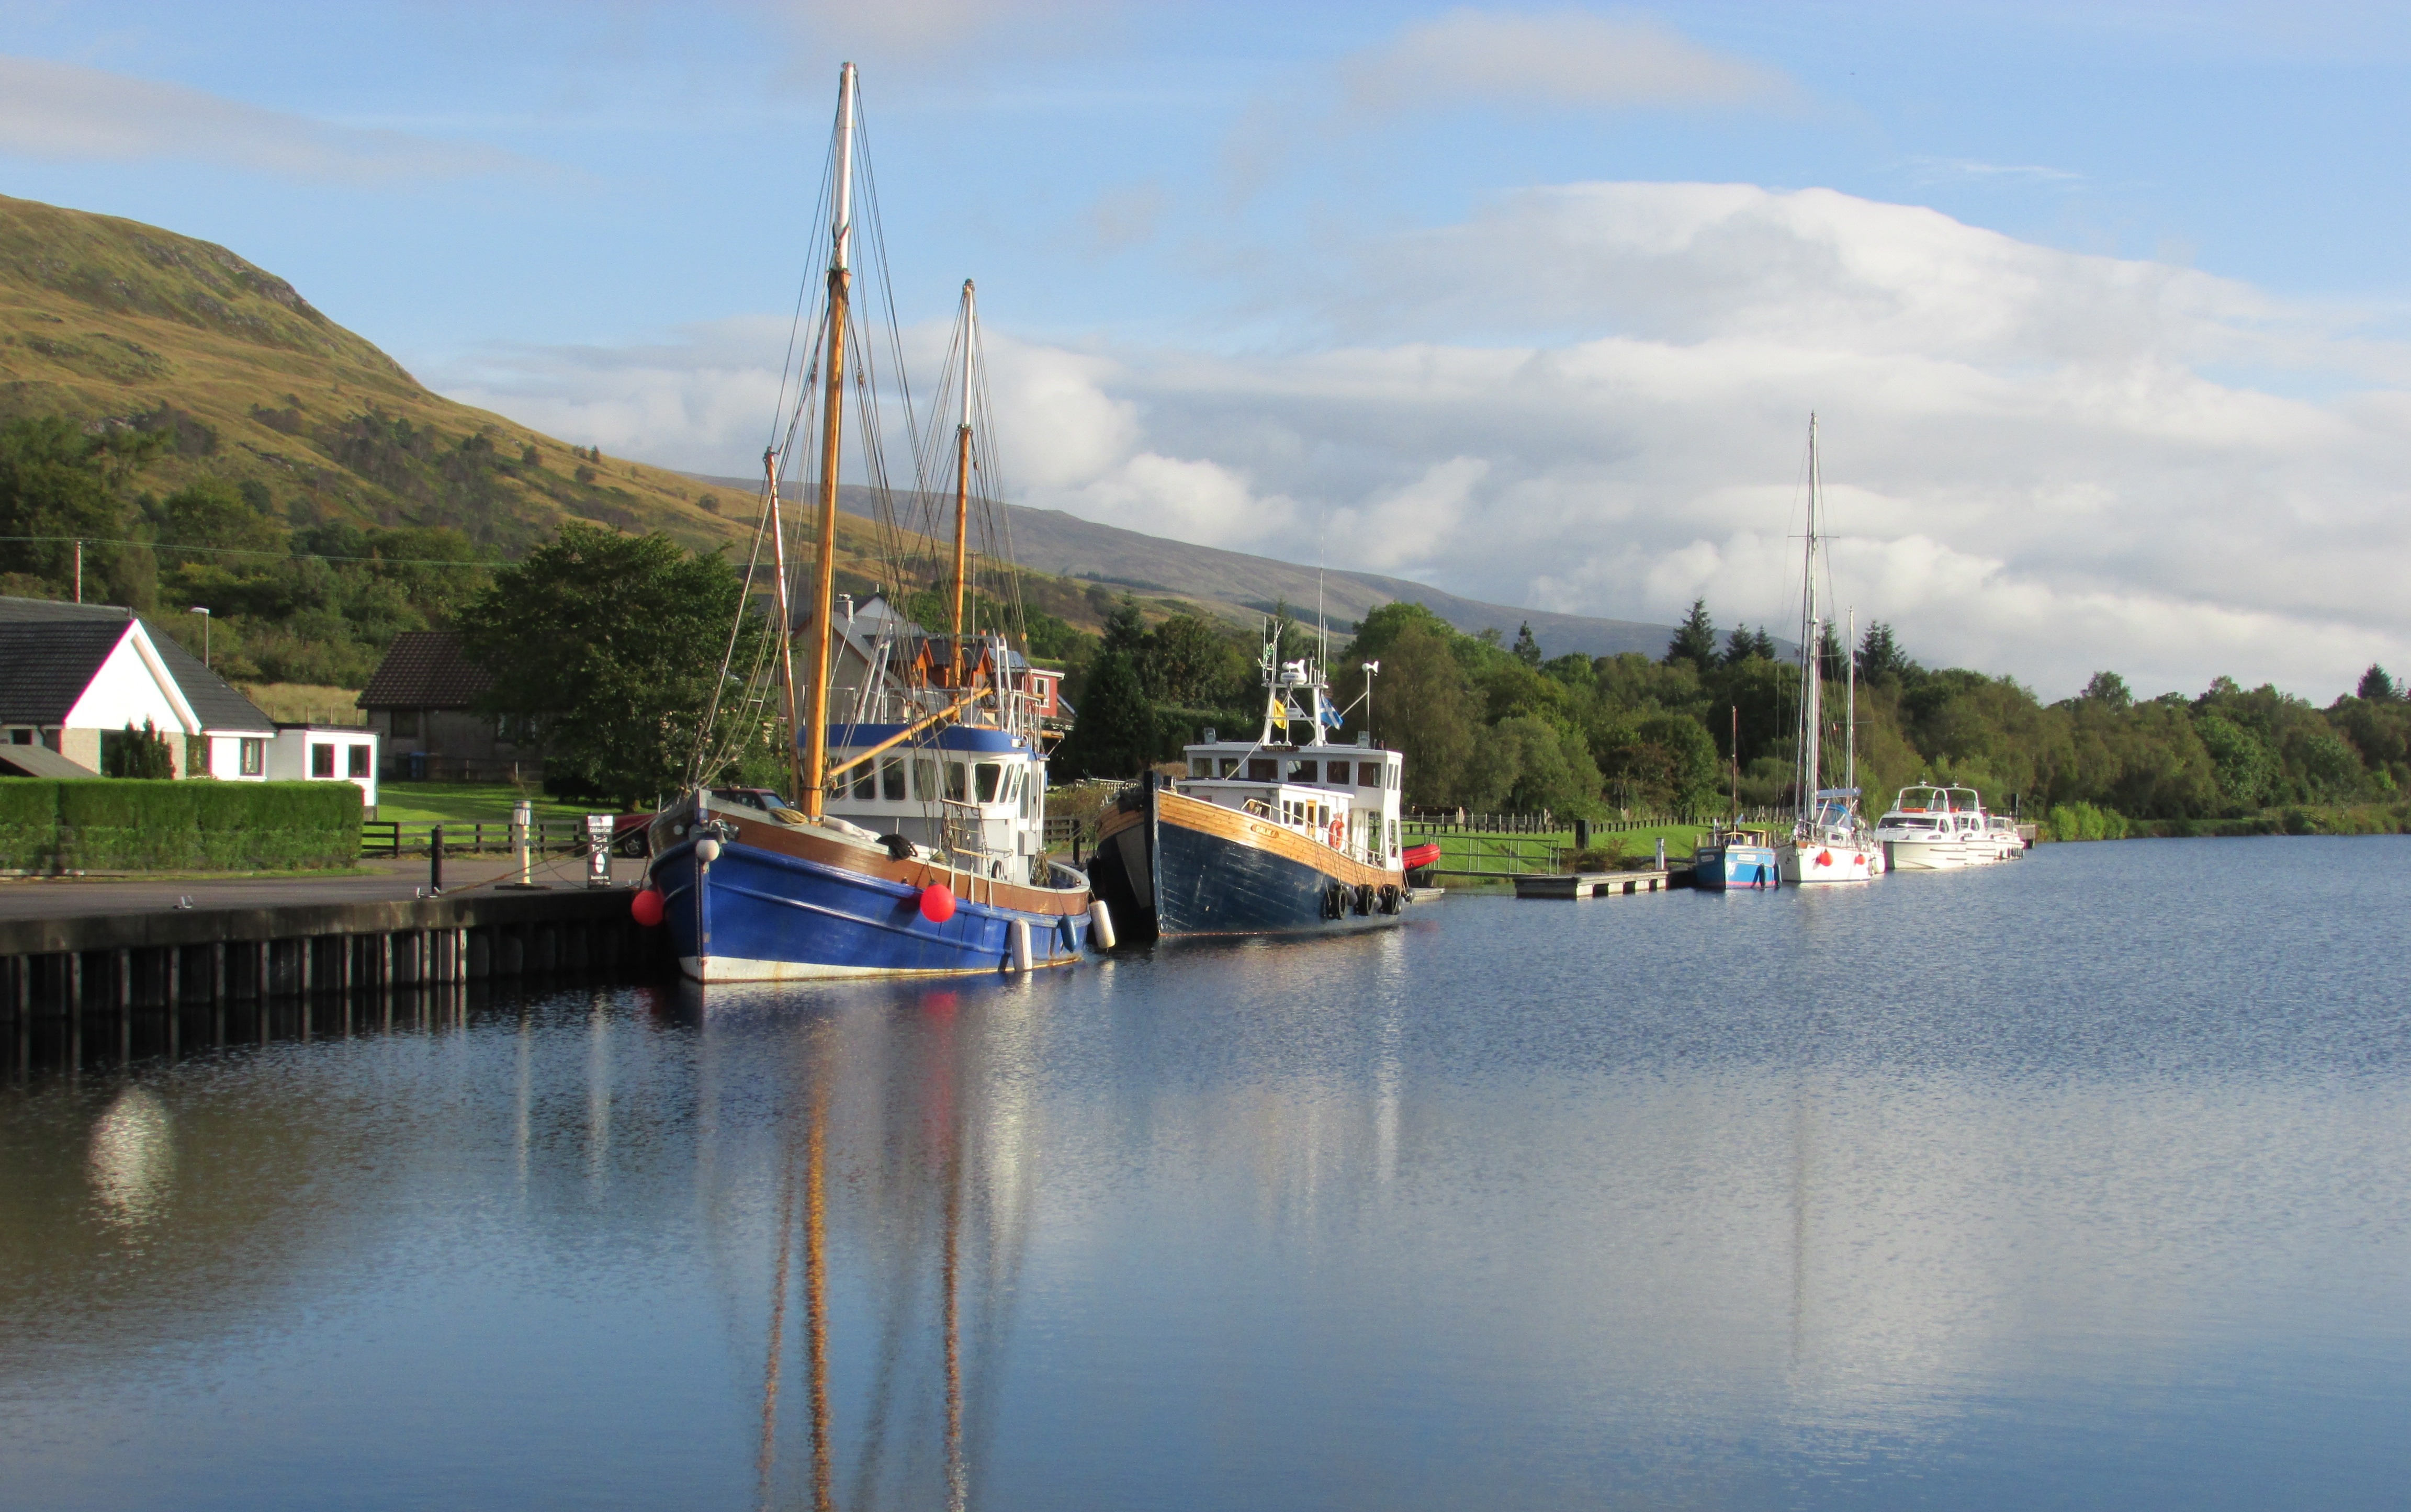
sea, coast, water, dock, boat, lake, river, vehicle, bay, harbor, marina, waterway, small boat, ferry, boating, scotland, channel, watercraft, fishing vessel, berth, fort william, caledonian canal, neptunes staircase